Keweenaw National Historical Park

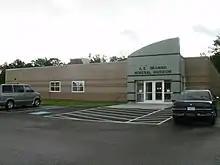
Shaffner Hall, home of the Mineral Museum

The A.E. Seaman Mineral Museum was located on the Fifth Floor of Electrical Resource Center at Michigan Technological University in Houghton, Michigan. As of 2011, it is now located across from the Advanced Technology Development Complex. The museum is named for Arthur Edmund Seaman, who worked at Michigan Tech in the late 19th and early 20th centuries, and was the museum's curator from 1928 to 1937.